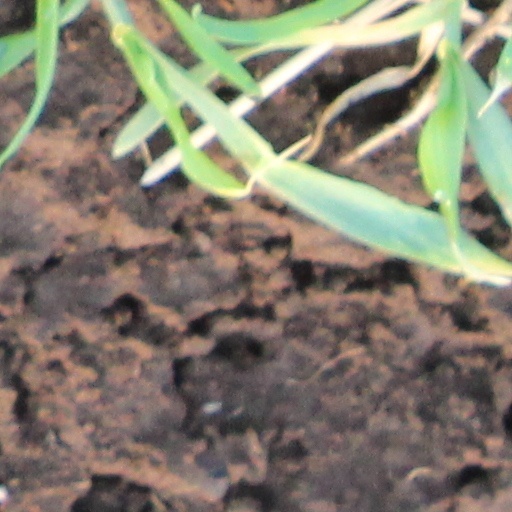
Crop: wheat